Joseph Wharton

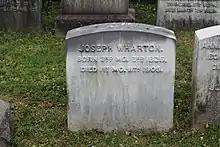
Wharton's tombstone in Laurel Hill Cemetery

Wharton was active to near the end of his life both physically and in business affairs. Until he was 72, he skated with guests on the pond at his Ontalauna estate near Philadelphia and would often go on walks with his family after dinner. He practiced total abstinence from tobacco and restricted use of alcohol. When he was nearly 80, he visited his Nevada silver mine by canoeing down the Colorado River and descending into the mine in a bucket, and when he was 81, he traveled to Germany with his grandson, Joseph Wharton Lippincott, to visit Kaiser Wilhelm II and had dinner on the kaiser's yacht.